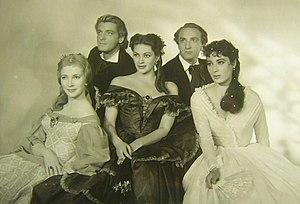
Alan Badel est un acteur britannique né le 11 septembre 1923 à Rusholme, décédé le 19 mars 1982 à Chichester.
Feu magique est un film américain réalisé par William Dieterle, sorti en 1955, qui retrace la vie de Richard Wagner.